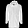
Label: Coat